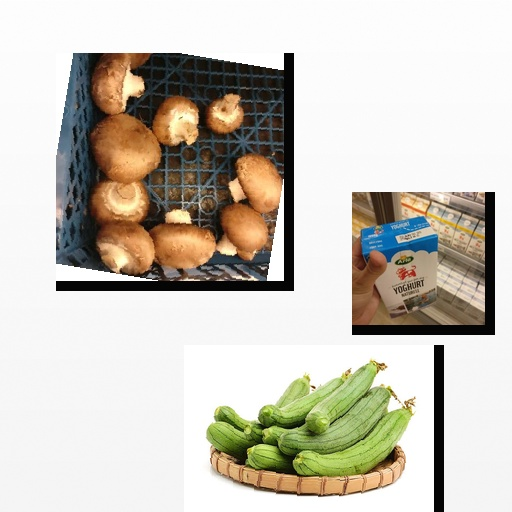
Food items: natural_yogurt, mushroom, ridge_gourd